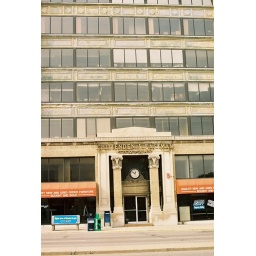
an ornate old office building along university ave in st paul